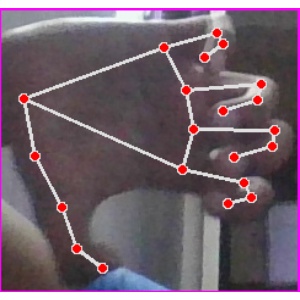
अक्षर: त